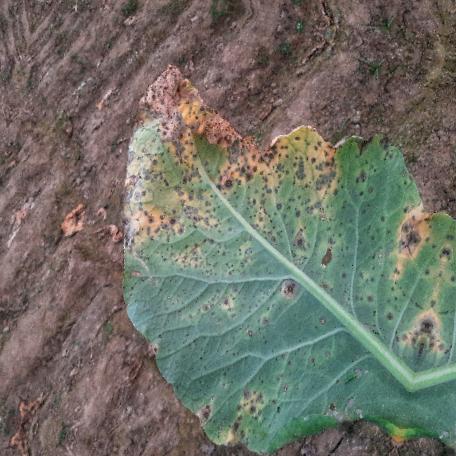
Label: Downy Mildew